Photodiode

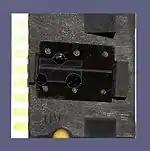
A one-dimensional photodiode array chip with more than 200 diodes in the line across the center

A phototransistor is a light-sensitive transistor. A common type of phototransistor, the "bipolar phototransistor", is in essence a bipolar transistor encased in a transparent case so that light can reach the "base–collector junction". It was invented by John N. Shive at Bell Labs in 1948 but it was not announced until 1950. The electrons that are generated by photons in the base–collector junction are injected into the base, and this photodiode current is amplified by the transistor's current gain β (or h). If the base and collector leads are used and the emitter is left unconnected, the phototransistor becomes a photodiode. While phototransistors have a higher responsivity for light they are not able to detect low levels of light any better than photodiodes. Phototransistors also have significantly longer response times. Another type of phototransistor, the "field-effect phototransistor" (also known as photoFET), is a light-sensitive field-effect transistor. Unlike photobipolar transistors, photoFETs control drain-source current by creating a gate voltage.